Atari

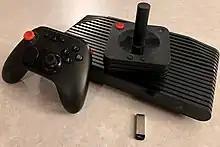
Atari VCS

On September 26, 2017, Atari sent out a press release about the new "Atari VCS", which confirmed more details about the console. It runs a Linux operating system, with full access to the underlying OS, but it has a custom interface designed for the TV.